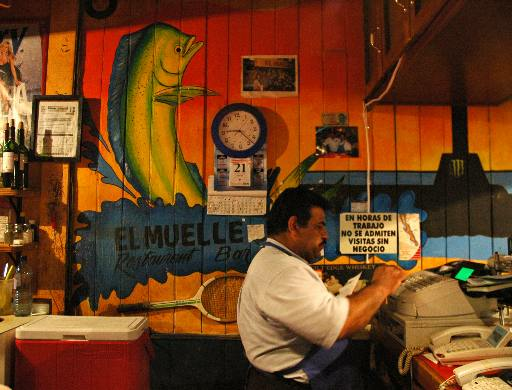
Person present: Yes